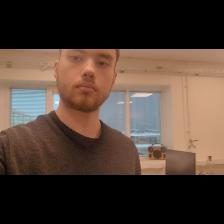
Label: Human